Mountain zebra

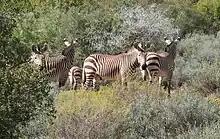
A harem of Cape mountain zebras

Mountain zebras do not aggregate into large herds like plains zebras; they form small family groups consisting of a single stallion and one to five mares, together with their recent offspring. Bachelor males live in separate groups, and mature bachelors attempt to capture young mares to establish a harem. In this they are opposed by the dominant stallion of the group.